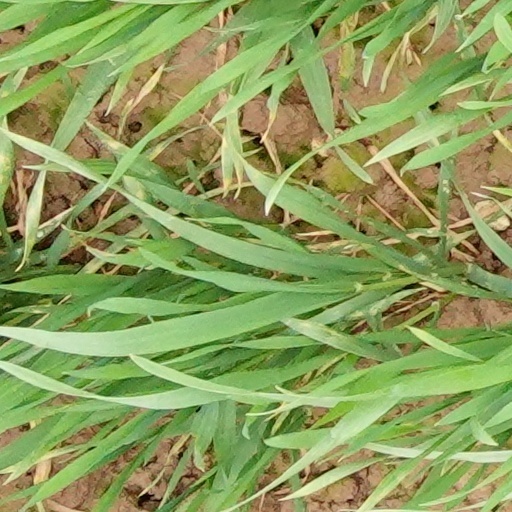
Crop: wheat